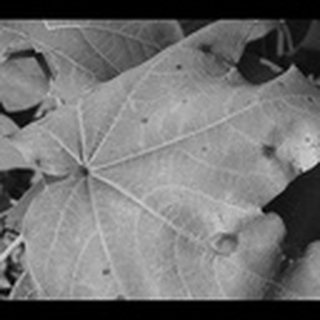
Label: cotton_target_spot